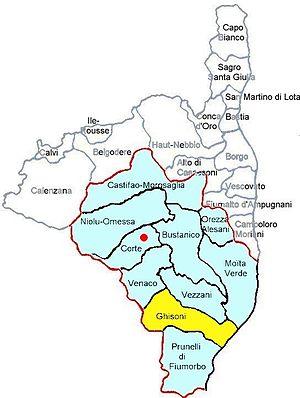
Localisation du canton de Ghisoni, Castellu, Haute-Corse
Le canton de Ghisoni est une ancienne division administrative française, située dans le département de Haute-Corse et la collectivité territoriale de Corse.